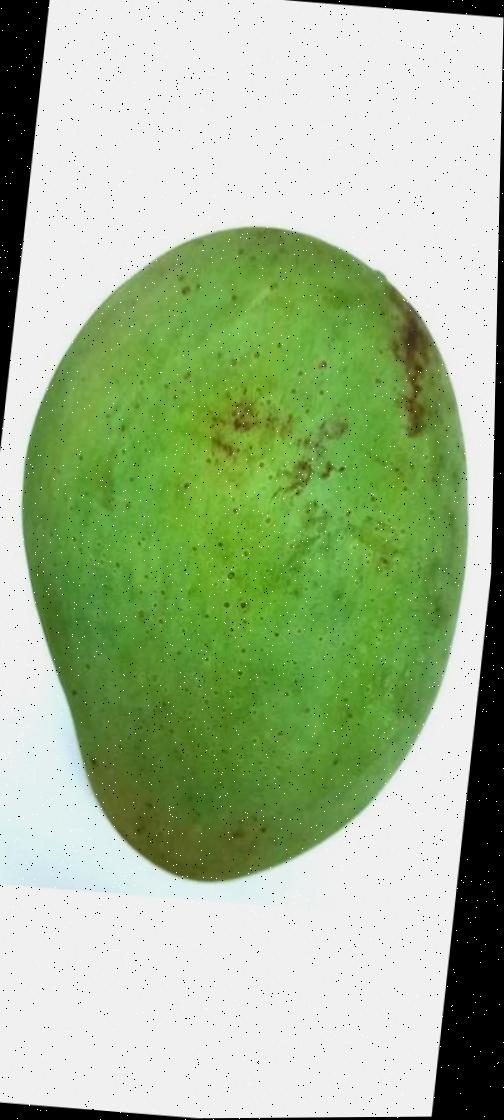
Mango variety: Fazli Shurmai